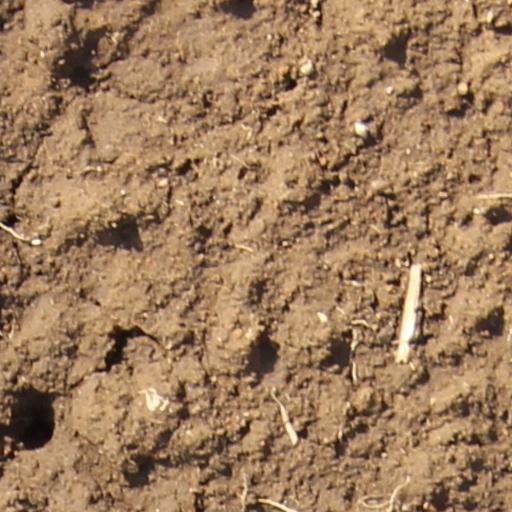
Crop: wheat